430th Expeditionary Electronic Combat Squadron

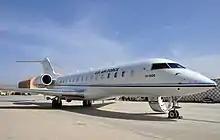
A Bombardier E-11A at Kandahar International Airport in April 2019.

The squadron was redesignated the 430th Expeditionary Electronic Combat Squadron on 13 February 2013 and reactivated at Kandahar Airfield, Afghanistan on 20 February 2013, when it replaced the 451st Air Expeditionary Wing's tactical airborne gateway, which had been operating since 2006. The unit flies the Northrop Grumman E-11 aircraft. The mission of the E-11A is to serve as a Battlefield Airborne Communications Node, a communications system that provides voice and data connectivity across the battlespace for air and surface operators.